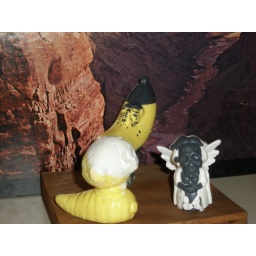
FacePainting for Demon-Folk Set- unpainted multiple-color pours in yellow white and gray